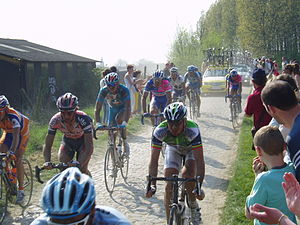
Paris-Roubaix 2007 / Billeder fra løbet
Paris-Roubaix 2007 fandt sted den 15. april 2007 og var den 105. udgave af det traditionsrige løb. Stuart O'Grady blev den første ikke-europæer som har vundet dette løb.